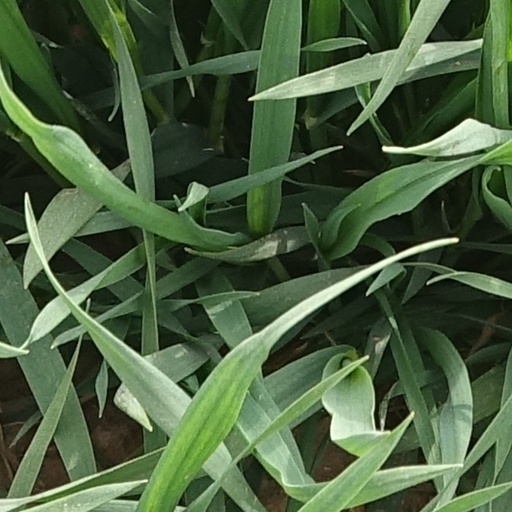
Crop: wheat